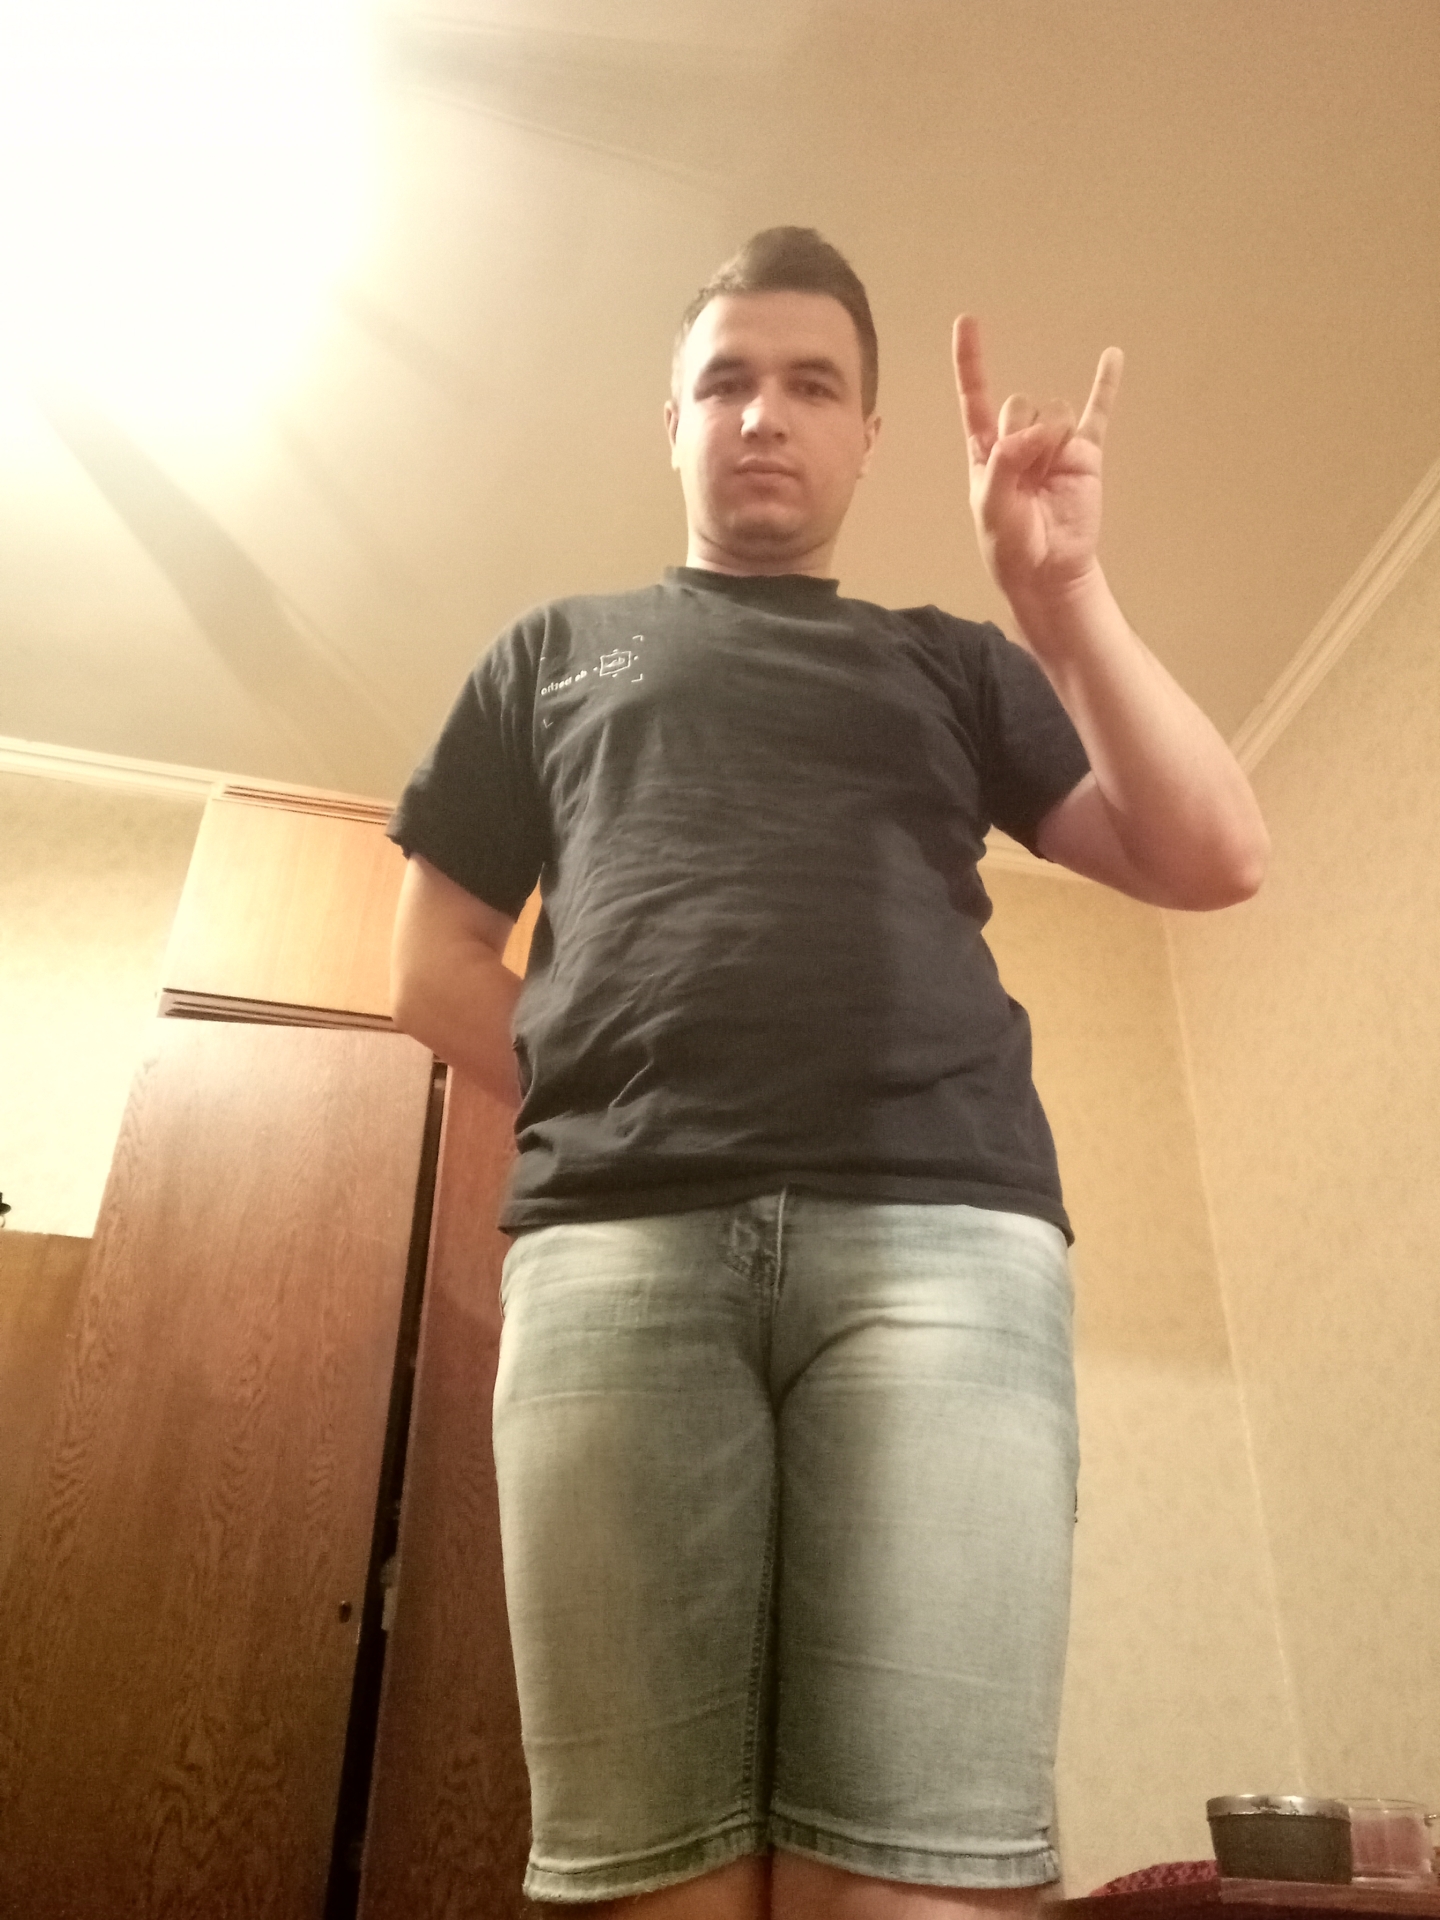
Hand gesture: rock